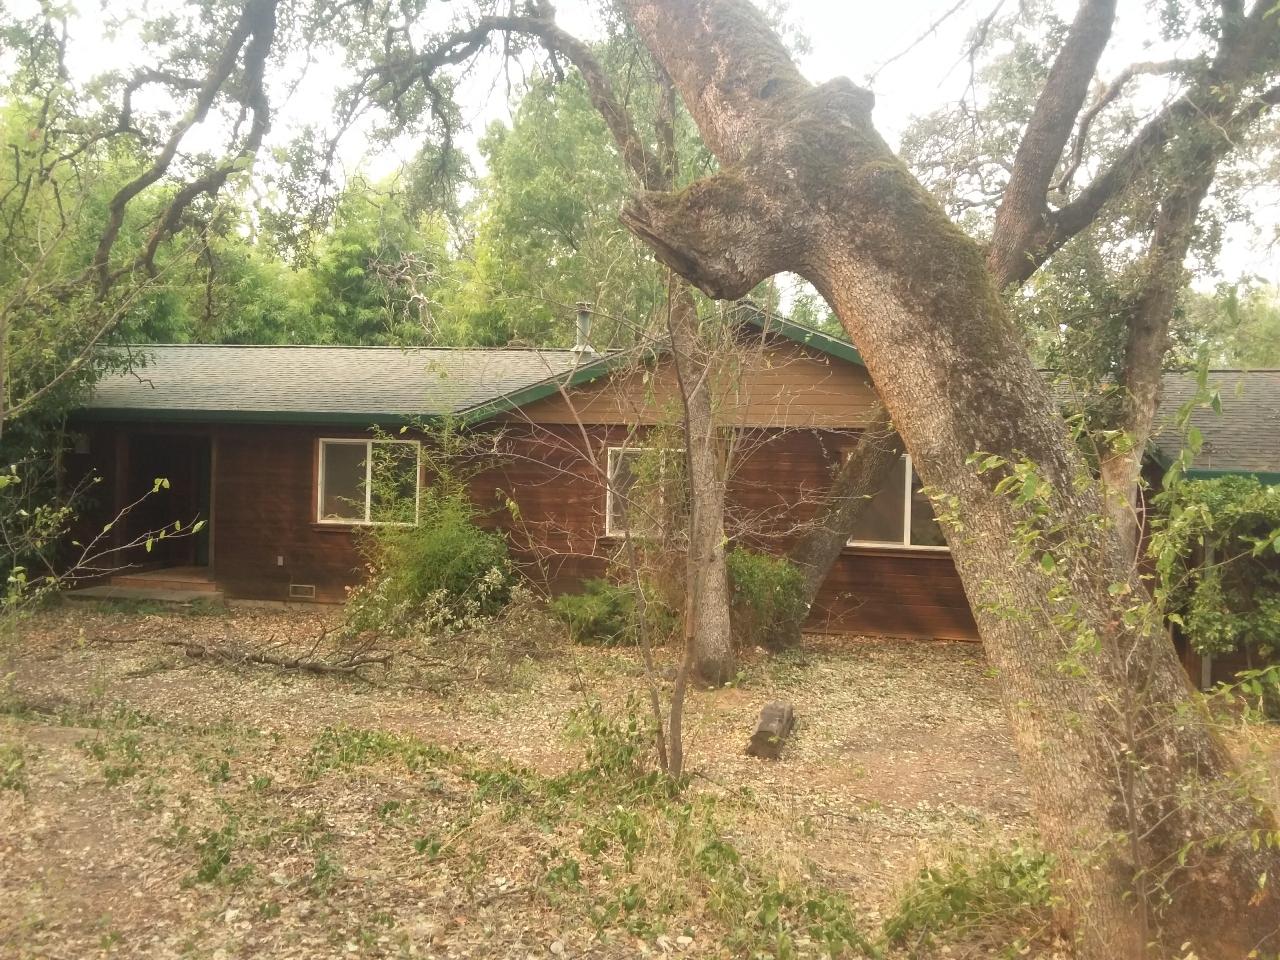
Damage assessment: affected